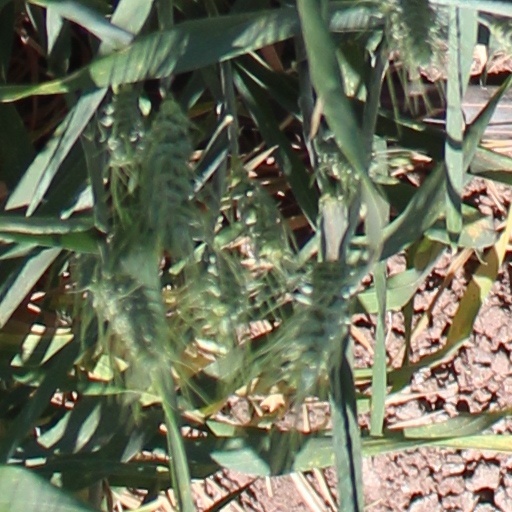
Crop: wheat